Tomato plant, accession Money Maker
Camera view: bottom (45 deg); turntable rotation: 180 degrees
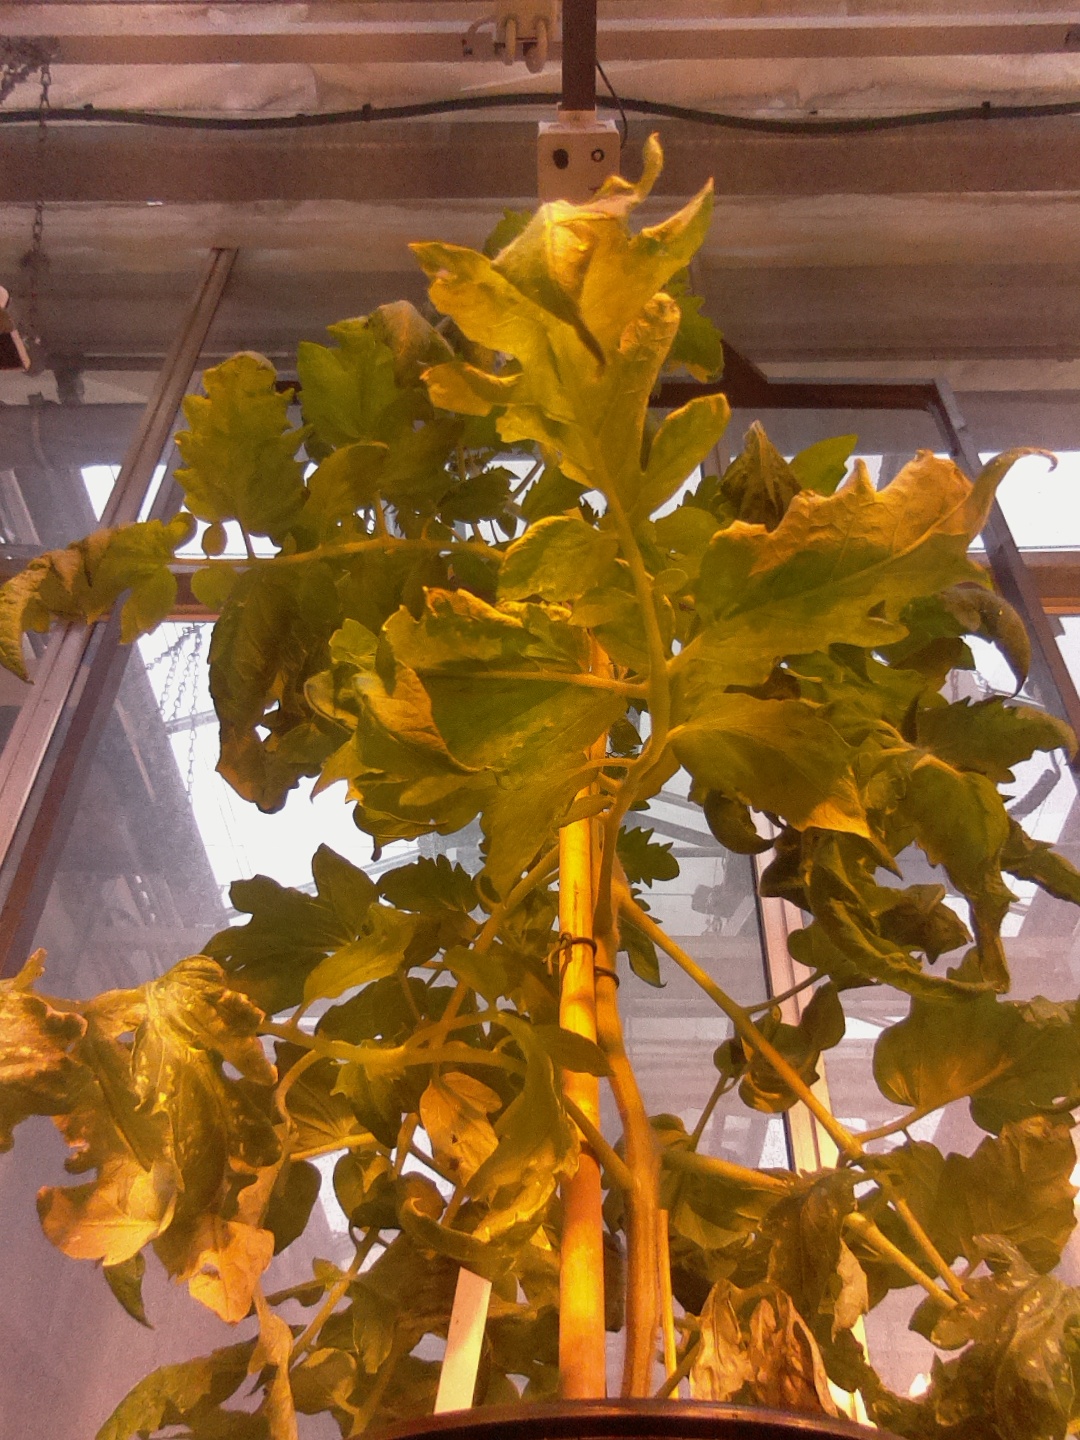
BBCH growth stage 70: Fruits at the main stem or branches visibles